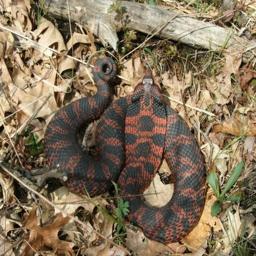
Animal: snakes